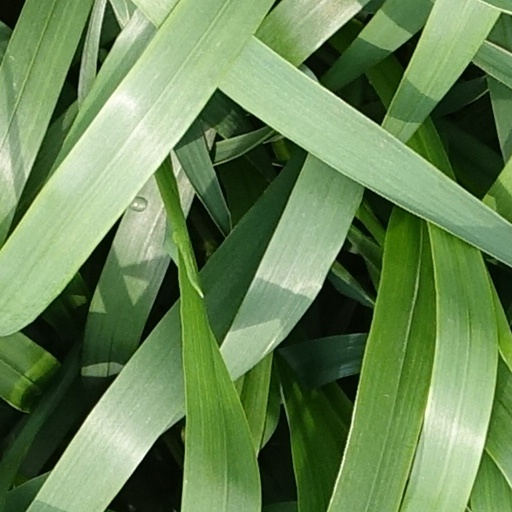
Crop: wheat